Harry in Your Pocket

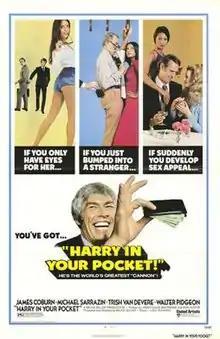
original film poster

Harry in Your Pocket is a 1973 comedy-drama film, about a team of professional pickpockets written by James Buchanan and Ronald Austin and directed by Bruce Geller, starring James Coburn, Michael Sarrazin, Trish Van Devere and Walter Pidgeon. Prior to release, the film was titled "Harry Never Holds".